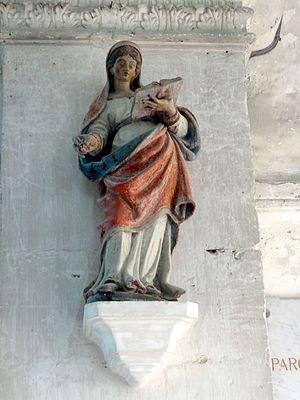
Statue (demi-nature) de sainte Geneviève de Paris.
L'église Saint-Pierre-Saint-Paul est une église catholique située à Goussainville, en France. C'est au moins la troisième église sur le même emplacement, édifiée pour l'essentiel entre 1550 et 1564 dans le style de la Renaissance, avec une ornementation particulièrement riche et élaborée pour un petit village rural. Les arcs brisés et les voûtes d'ogives rappellent encore l'architecture gothique, tandis que les chapiteaux, entablements et pilastres sont d'inspiration antique. Le plan est très simple, et ne prévoit qu'un vaisseau central aveugle accompagné de deux bas-côtés, ainsi qu'une petite chapelle, l'ensemble se terminant par un chevet plat. Les travaux sont financés par le seigneur Antoine de Nicolaï, premier président de la Cour des comptes, et sont peut-être dirigés par le maître-maçon Nicolas de Saint-Michel. Il faut encore une dernière campagne de travaux au début du XVIIᵉ siècle pour terminer la reconstruction des murs extérieurs. L'église actuelle conserve encore des éléments de l'église romane tardive et gothique primitive du XIIᵉ siècle, en l'occurrence deux travées du bas-côté sud avec un ancien portail et le premier étage du clocher, profondément remanié.